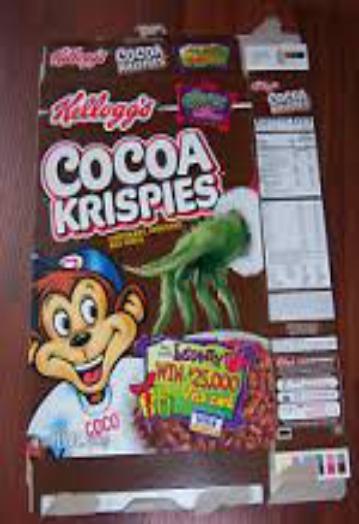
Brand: Cocoa Krispies
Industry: Food